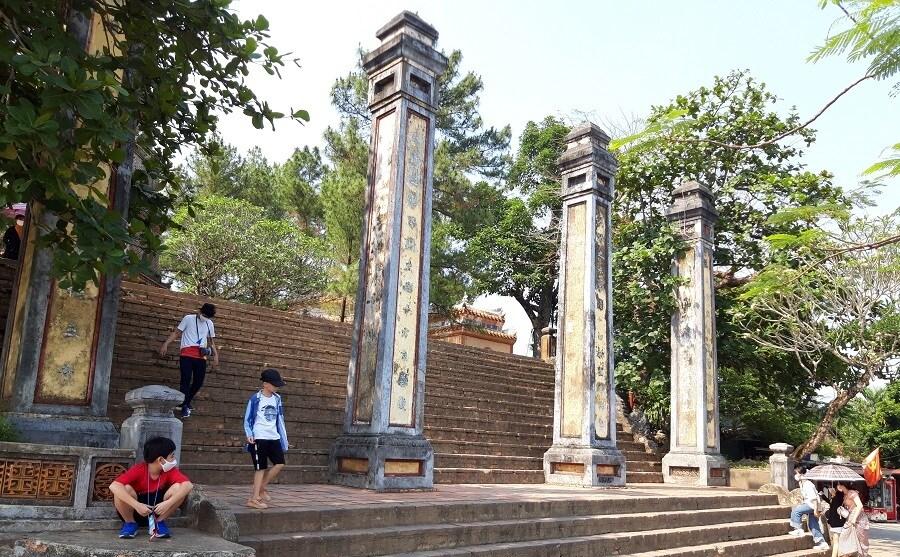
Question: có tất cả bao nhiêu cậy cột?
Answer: có bốn cây cột